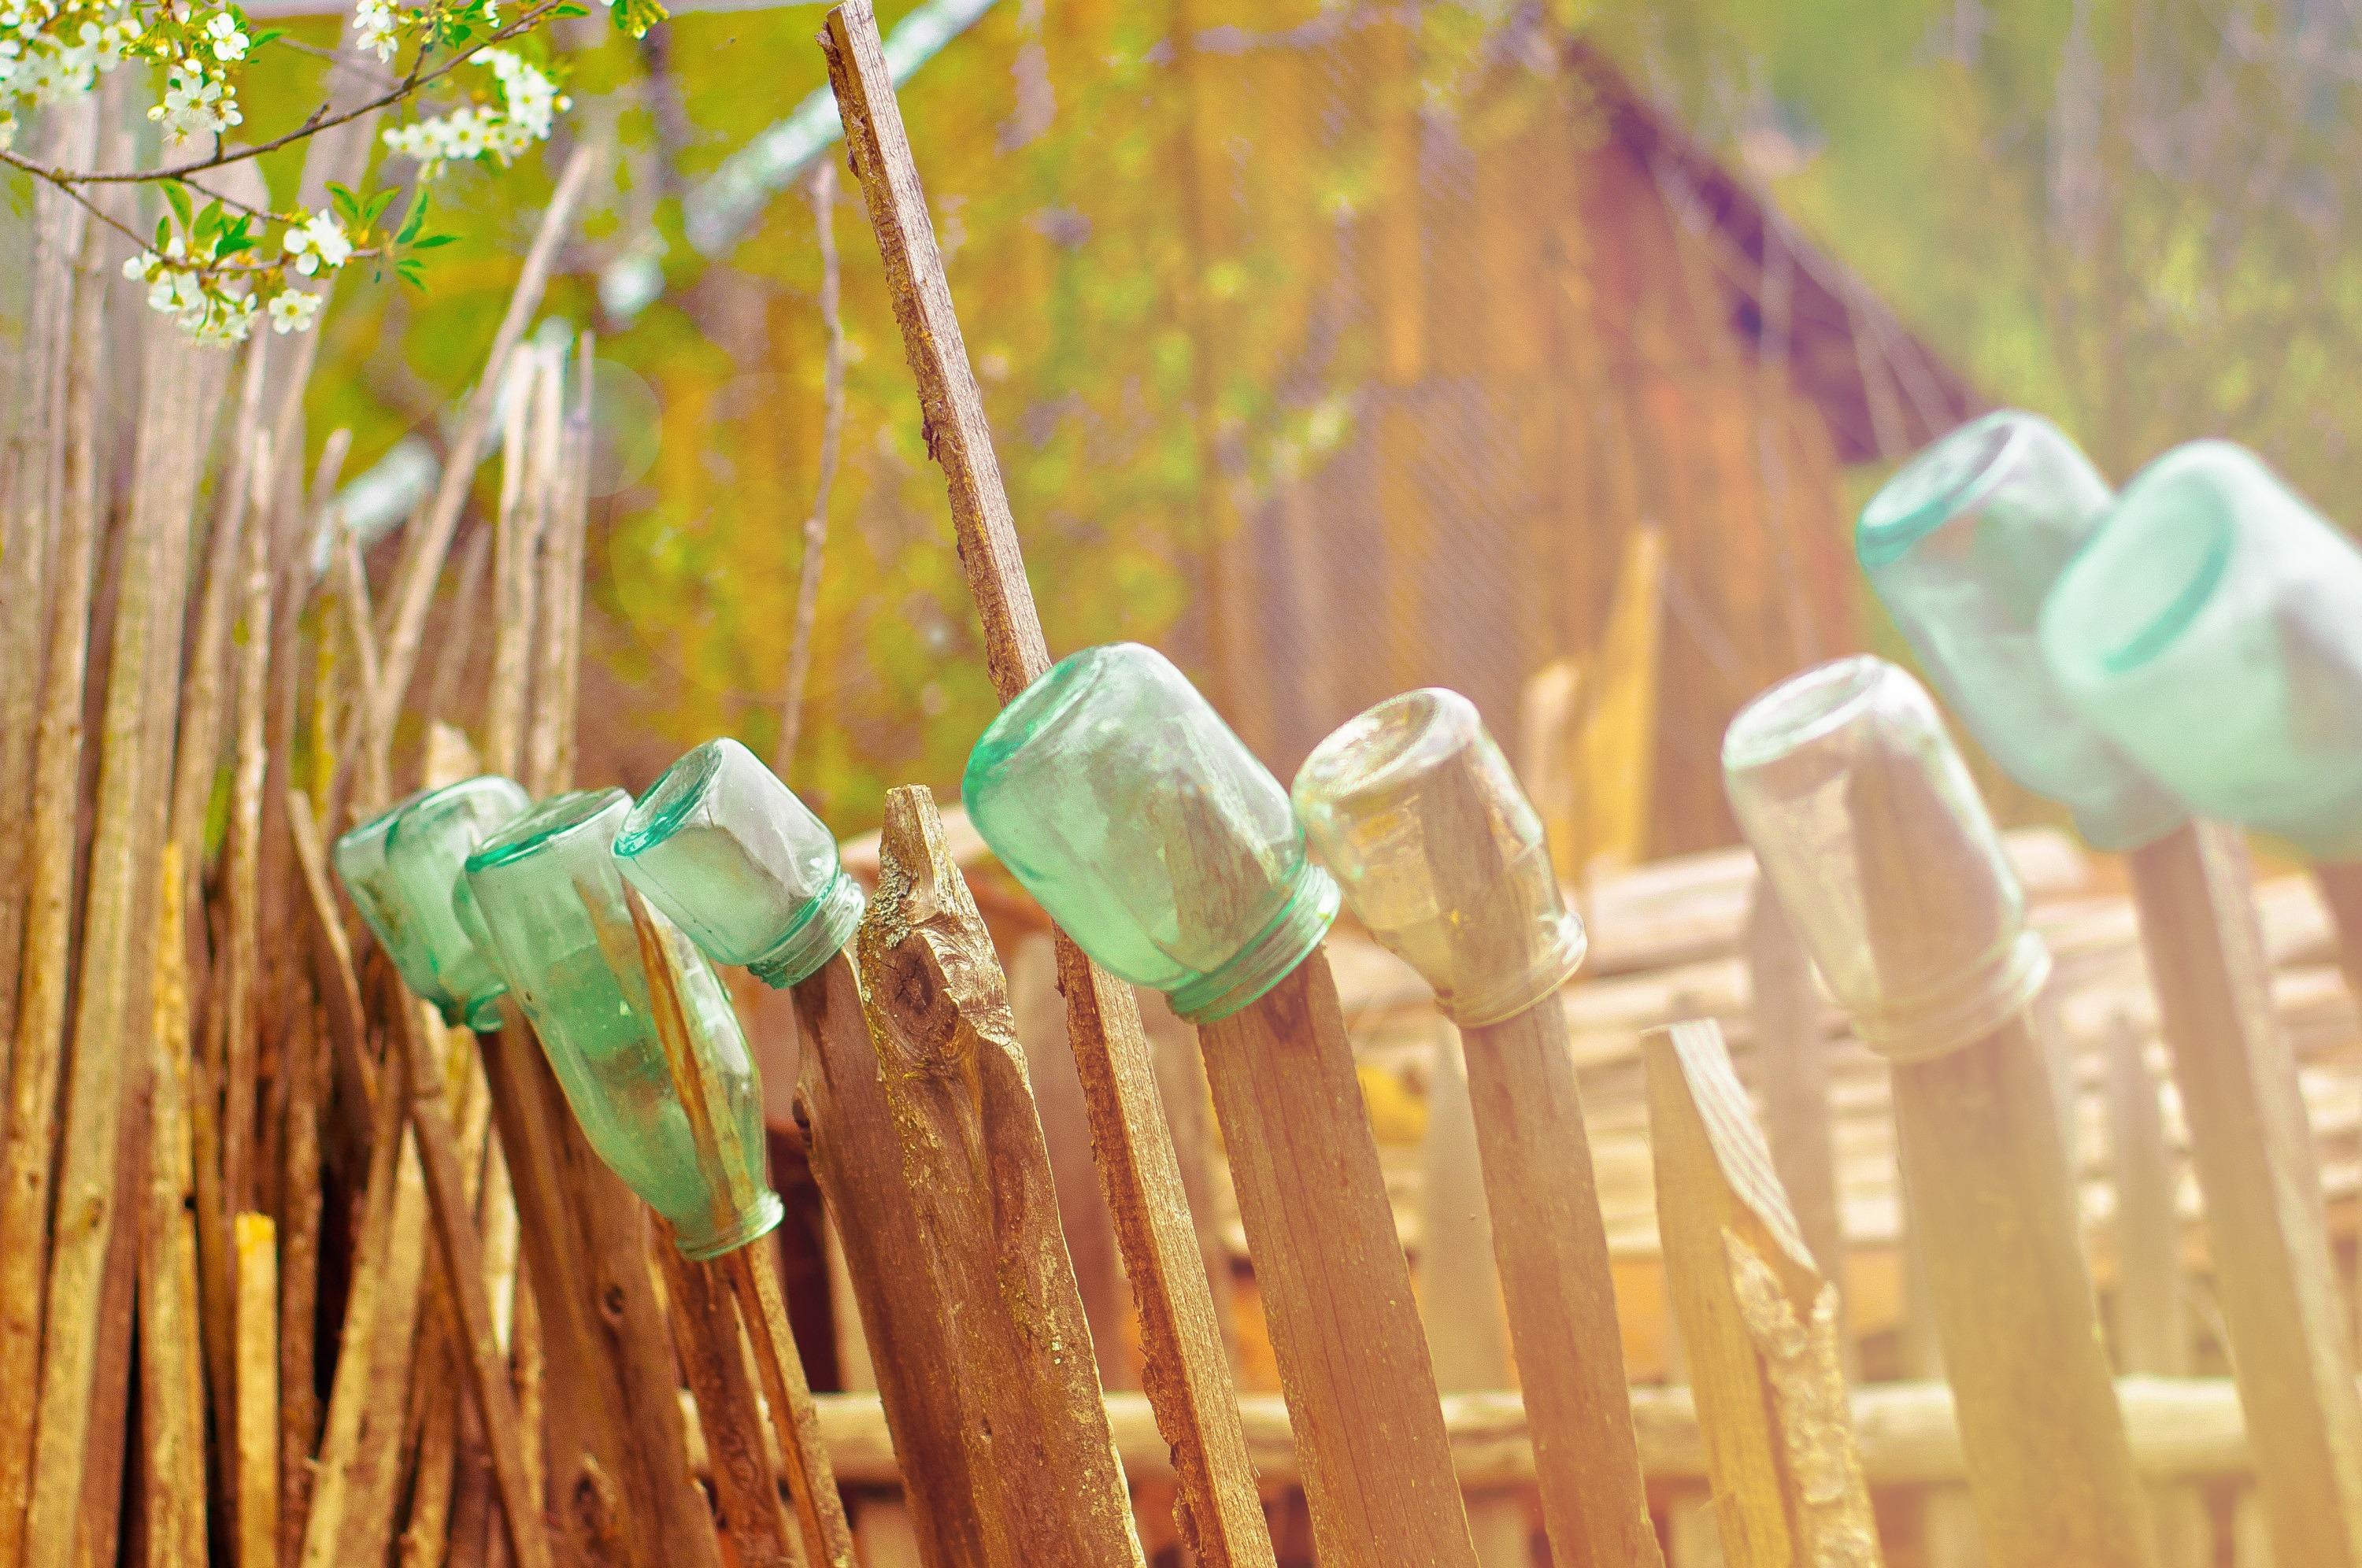
branch, abstract, fence, sunshine, leaf, flower, glass, food, green, color, picket fence, background, arts, recycling, macro photography, glass bottles, mason jars, grass family, plant stem